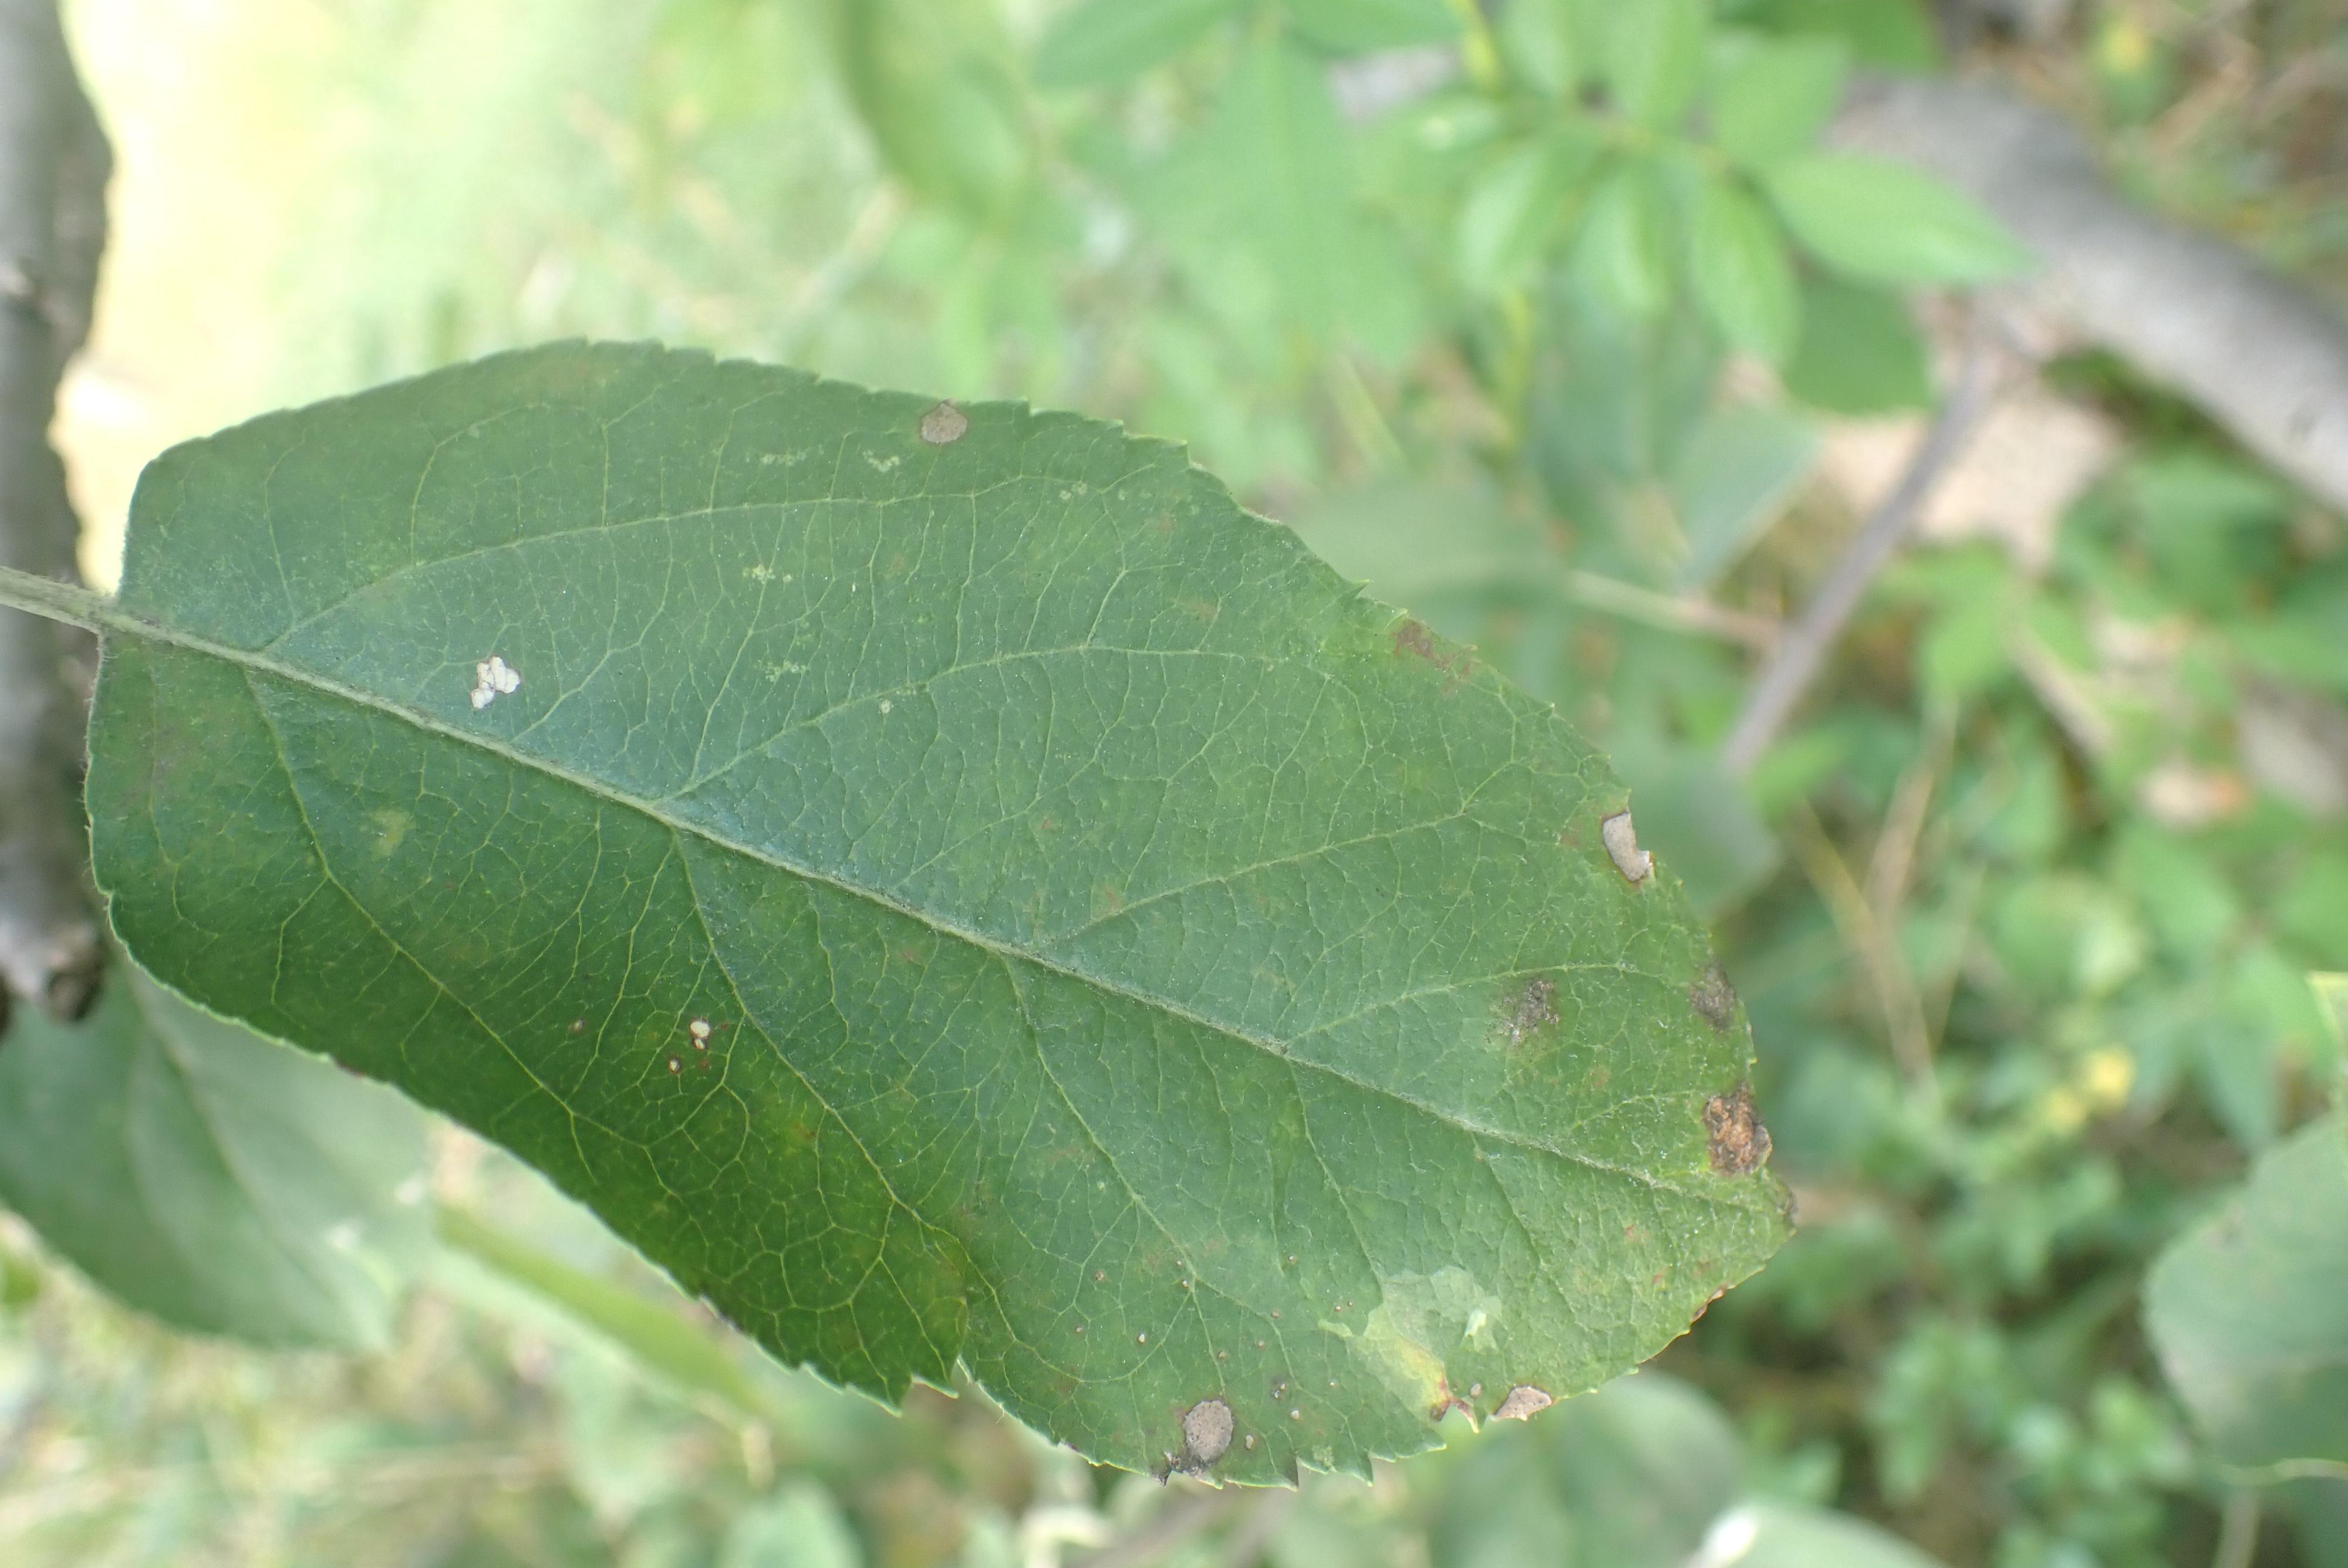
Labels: complex